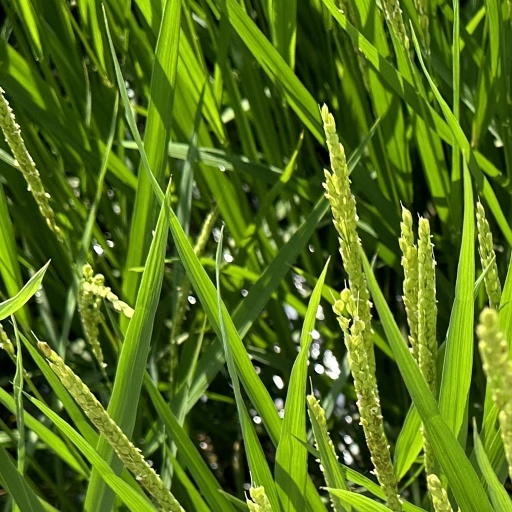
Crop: rice